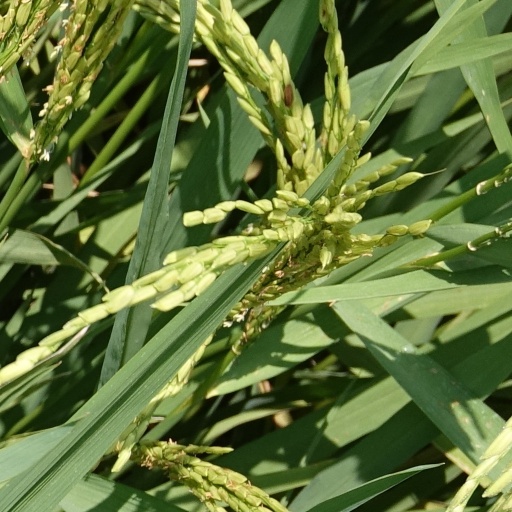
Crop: rice